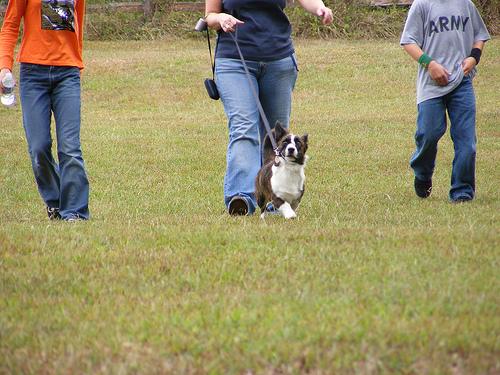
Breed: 2909-n000116-Cardigan